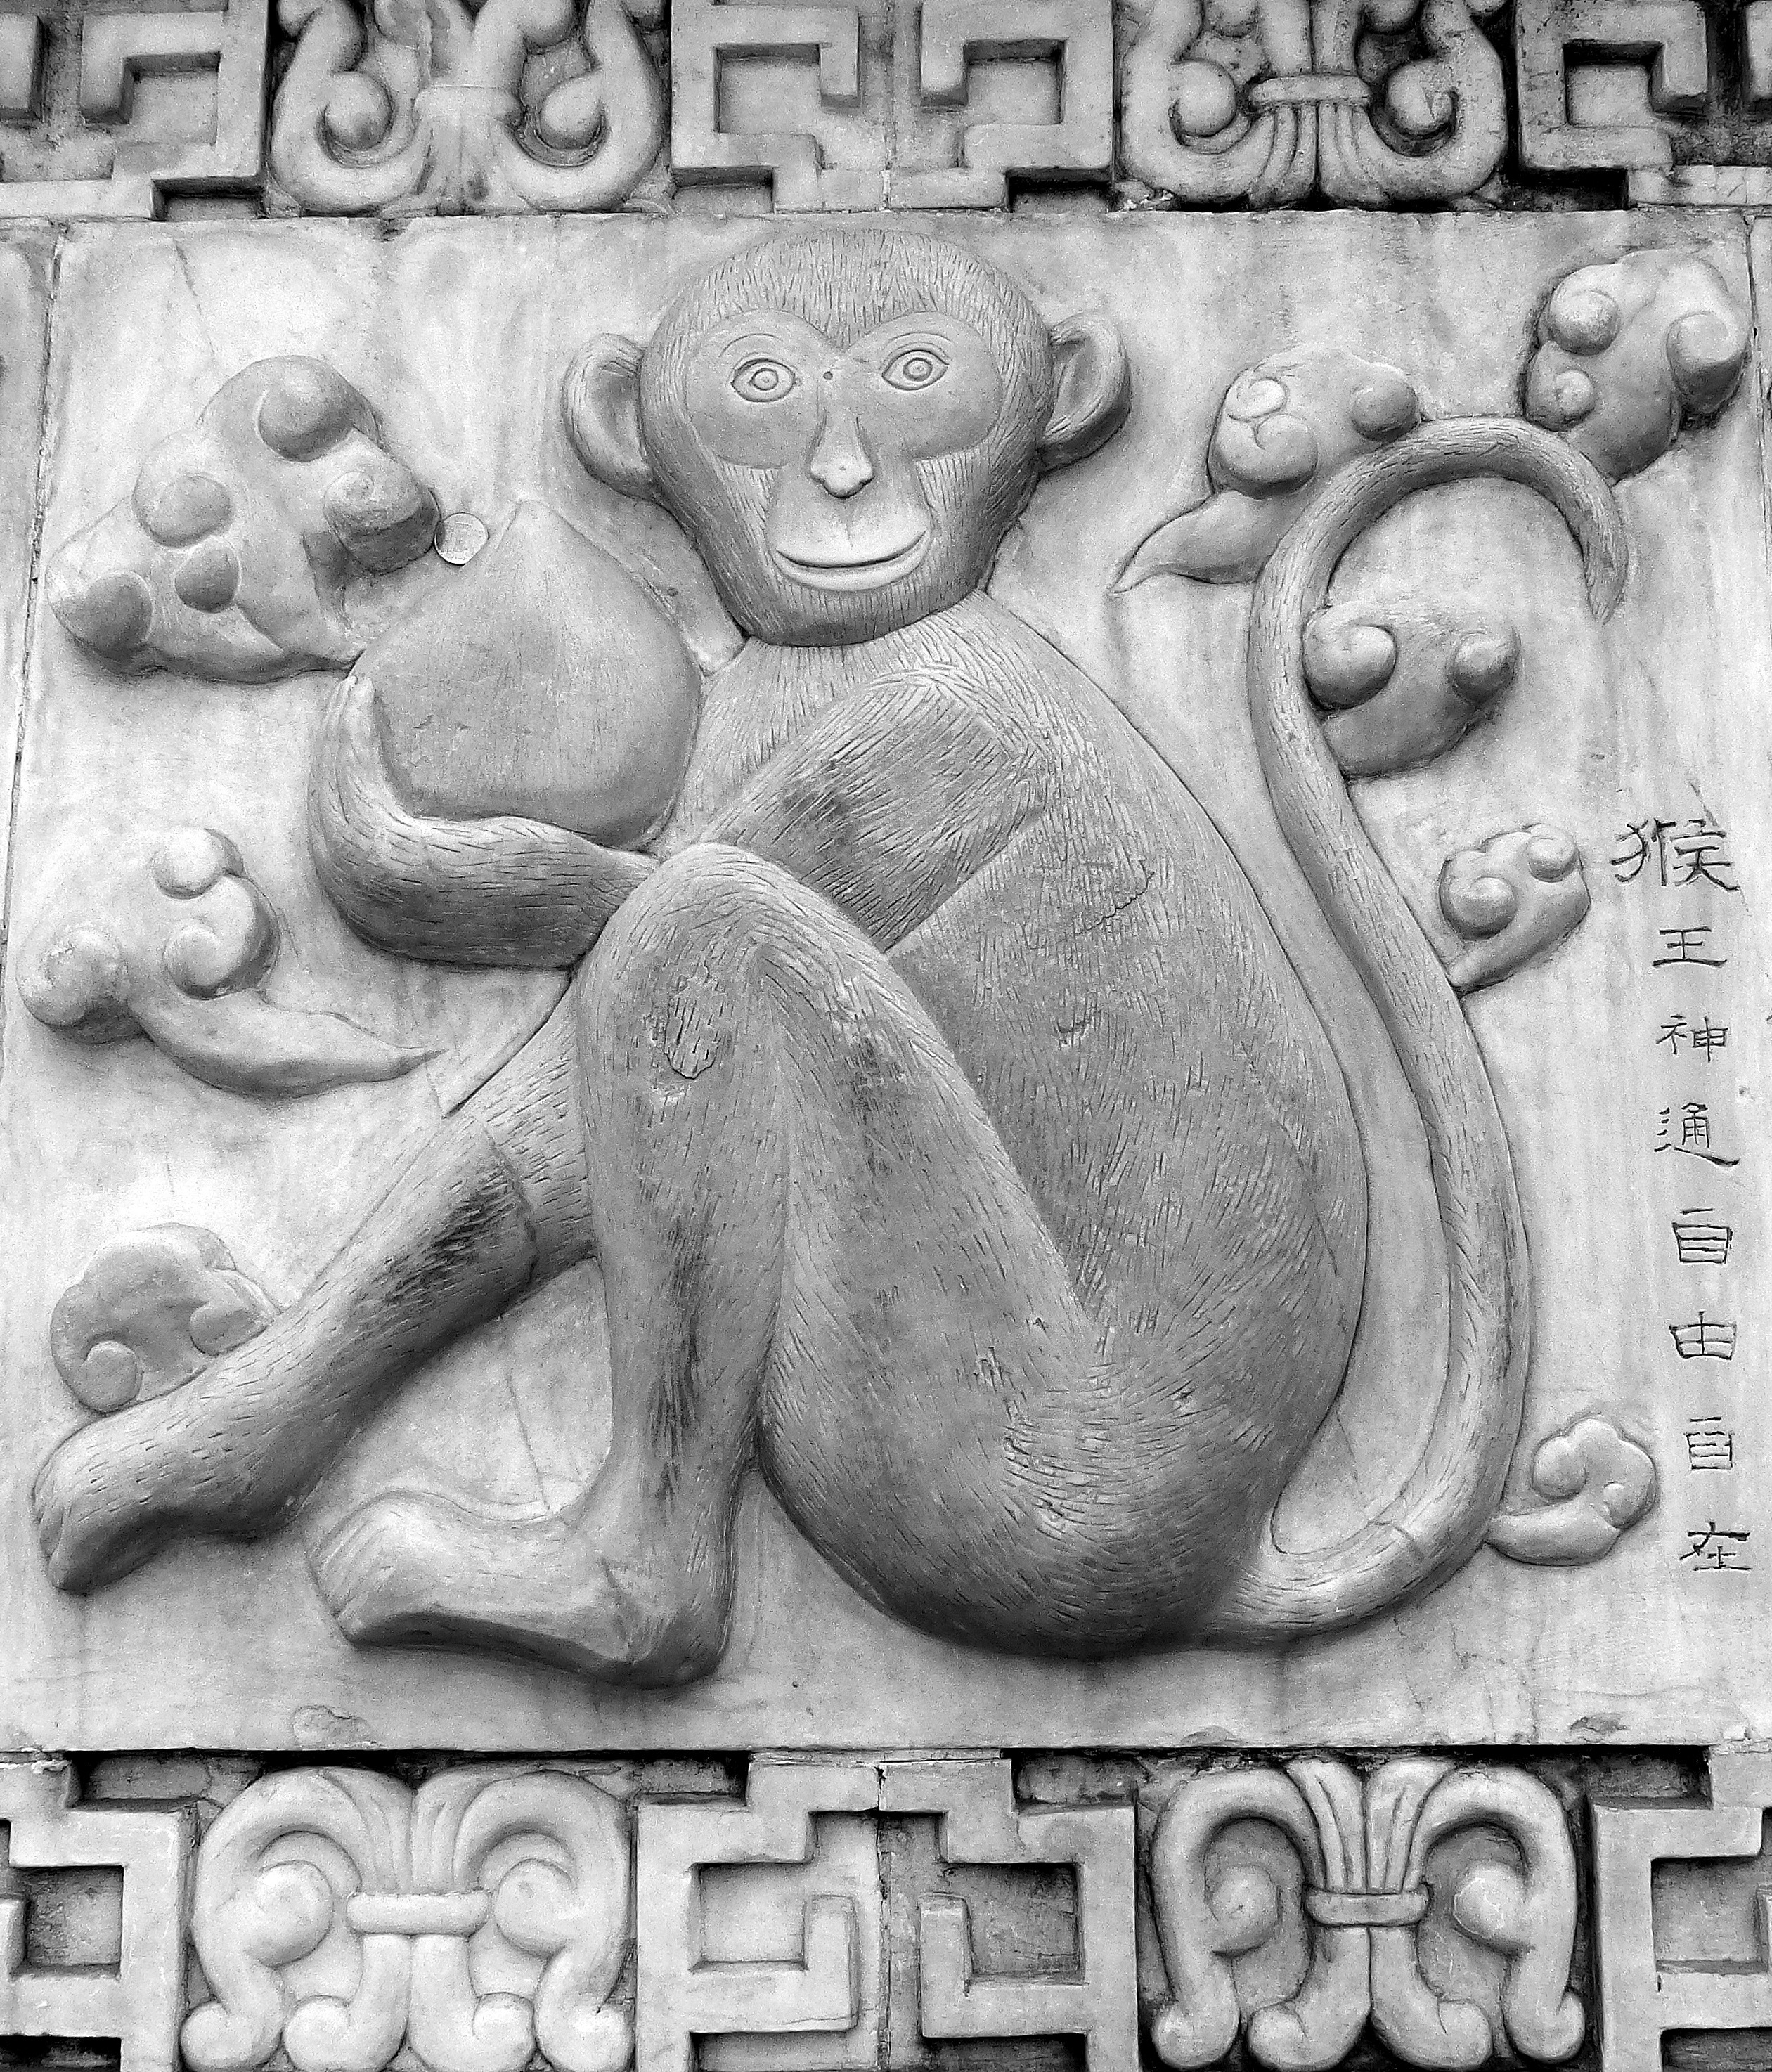
creative, black and white, structure, stone, monument, statue, chinese, artistic, ancient, monochrome, monkey, artwork, sculpture, art, sketch, drawing, creativity, design, animals, historical, carving, stonework, relief, mythology, archaeological site, stone carving, monochrome photography, ancient history, chinese horoscope, shen